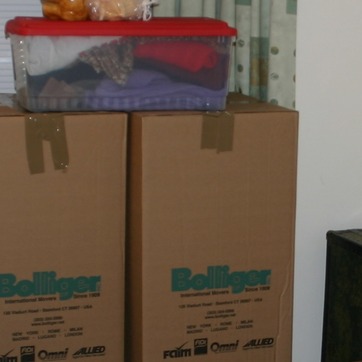
Material: paper